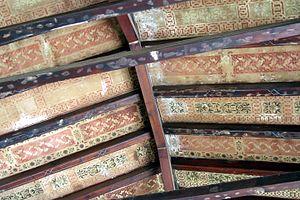
Alcazaba de Malaga, Espagne